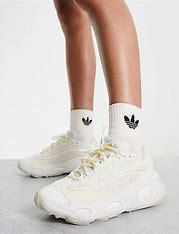
Brand: Adidas
Model: Oznova